Žatec

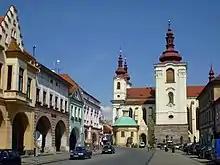
Hošťálkovo Square with Church of the Assumption of the Virgin Mary

Žatec is located on the railway line Plzeň–Most. The town is served by two train stations: "Žatec" and "Žatec západ".